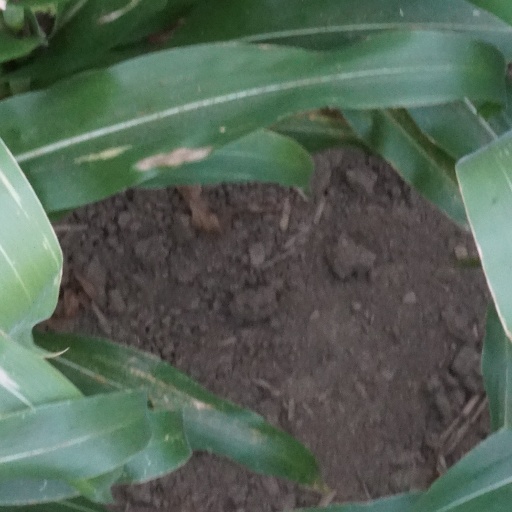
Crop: maize; corn